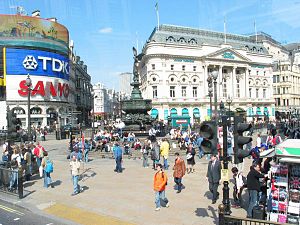
Piccadilly Circus
Piccadilly Circus. 2004
Piccadilly Circus.
Piccadilly Circus er hjertet i London – en lille rundkørsel, der forbinder Regent Street, Piccadilly, Shaftesbury Avenue og Coventry Street. I nærheden findes Soho og en lang række teatre.